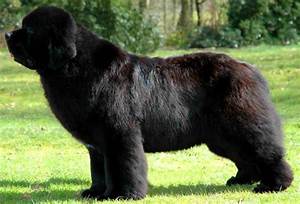
Label: cane